Reidsville, North Carolina

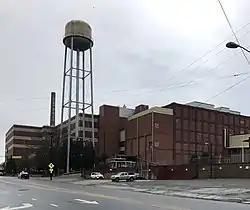
American Tobacco factory building

The roots of Reidsville date back to the early 19th century when William Wright of the Little Troublesome Creek area owned a tavern and store on the road connecting Danville and Salem. This outpost, called Wright's Crossroads, was the earliest settlement in the present-day city and was overseen by Wright's son, Nathan, and then Nathan Wright's son-in-law, Robert Payne Richardson. Richardson's home, built in 1842 on a knoll overlooking Little Troublesome Creek, still remains on Richardson Drive and has the distinction of being the oldest standing house in the city.